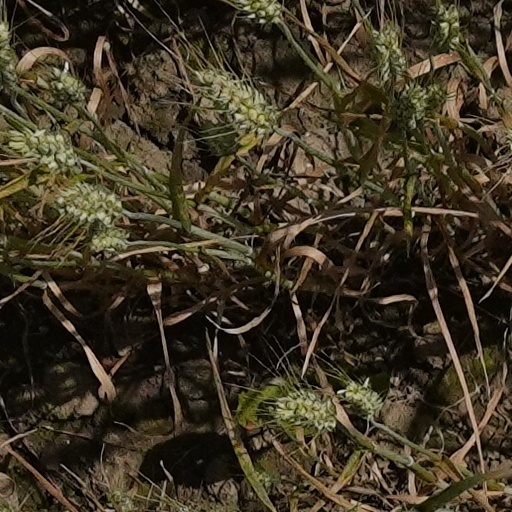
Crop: wheat